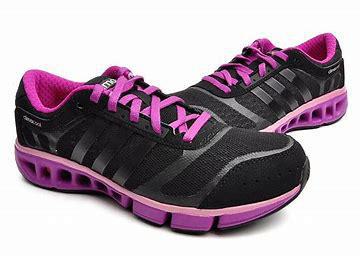
Brand: adidas
Model: 100